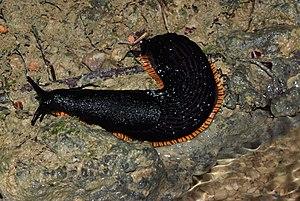
Les pulmonés constituent un ordre de mollusques gastéropodes adapté à la vie hors de l'eau, comprenant notamment la plupart des animaux communément appelés « escargots » et « limaces ».